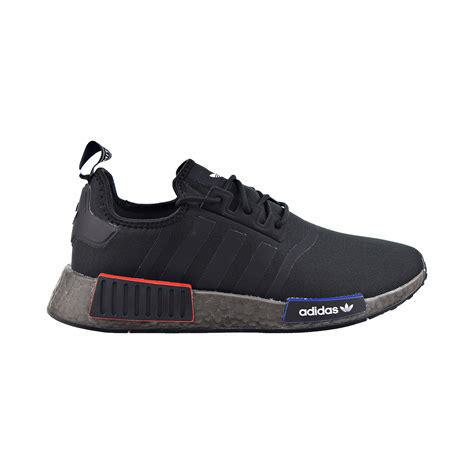
Brand: Adidas
Model: NMD R1